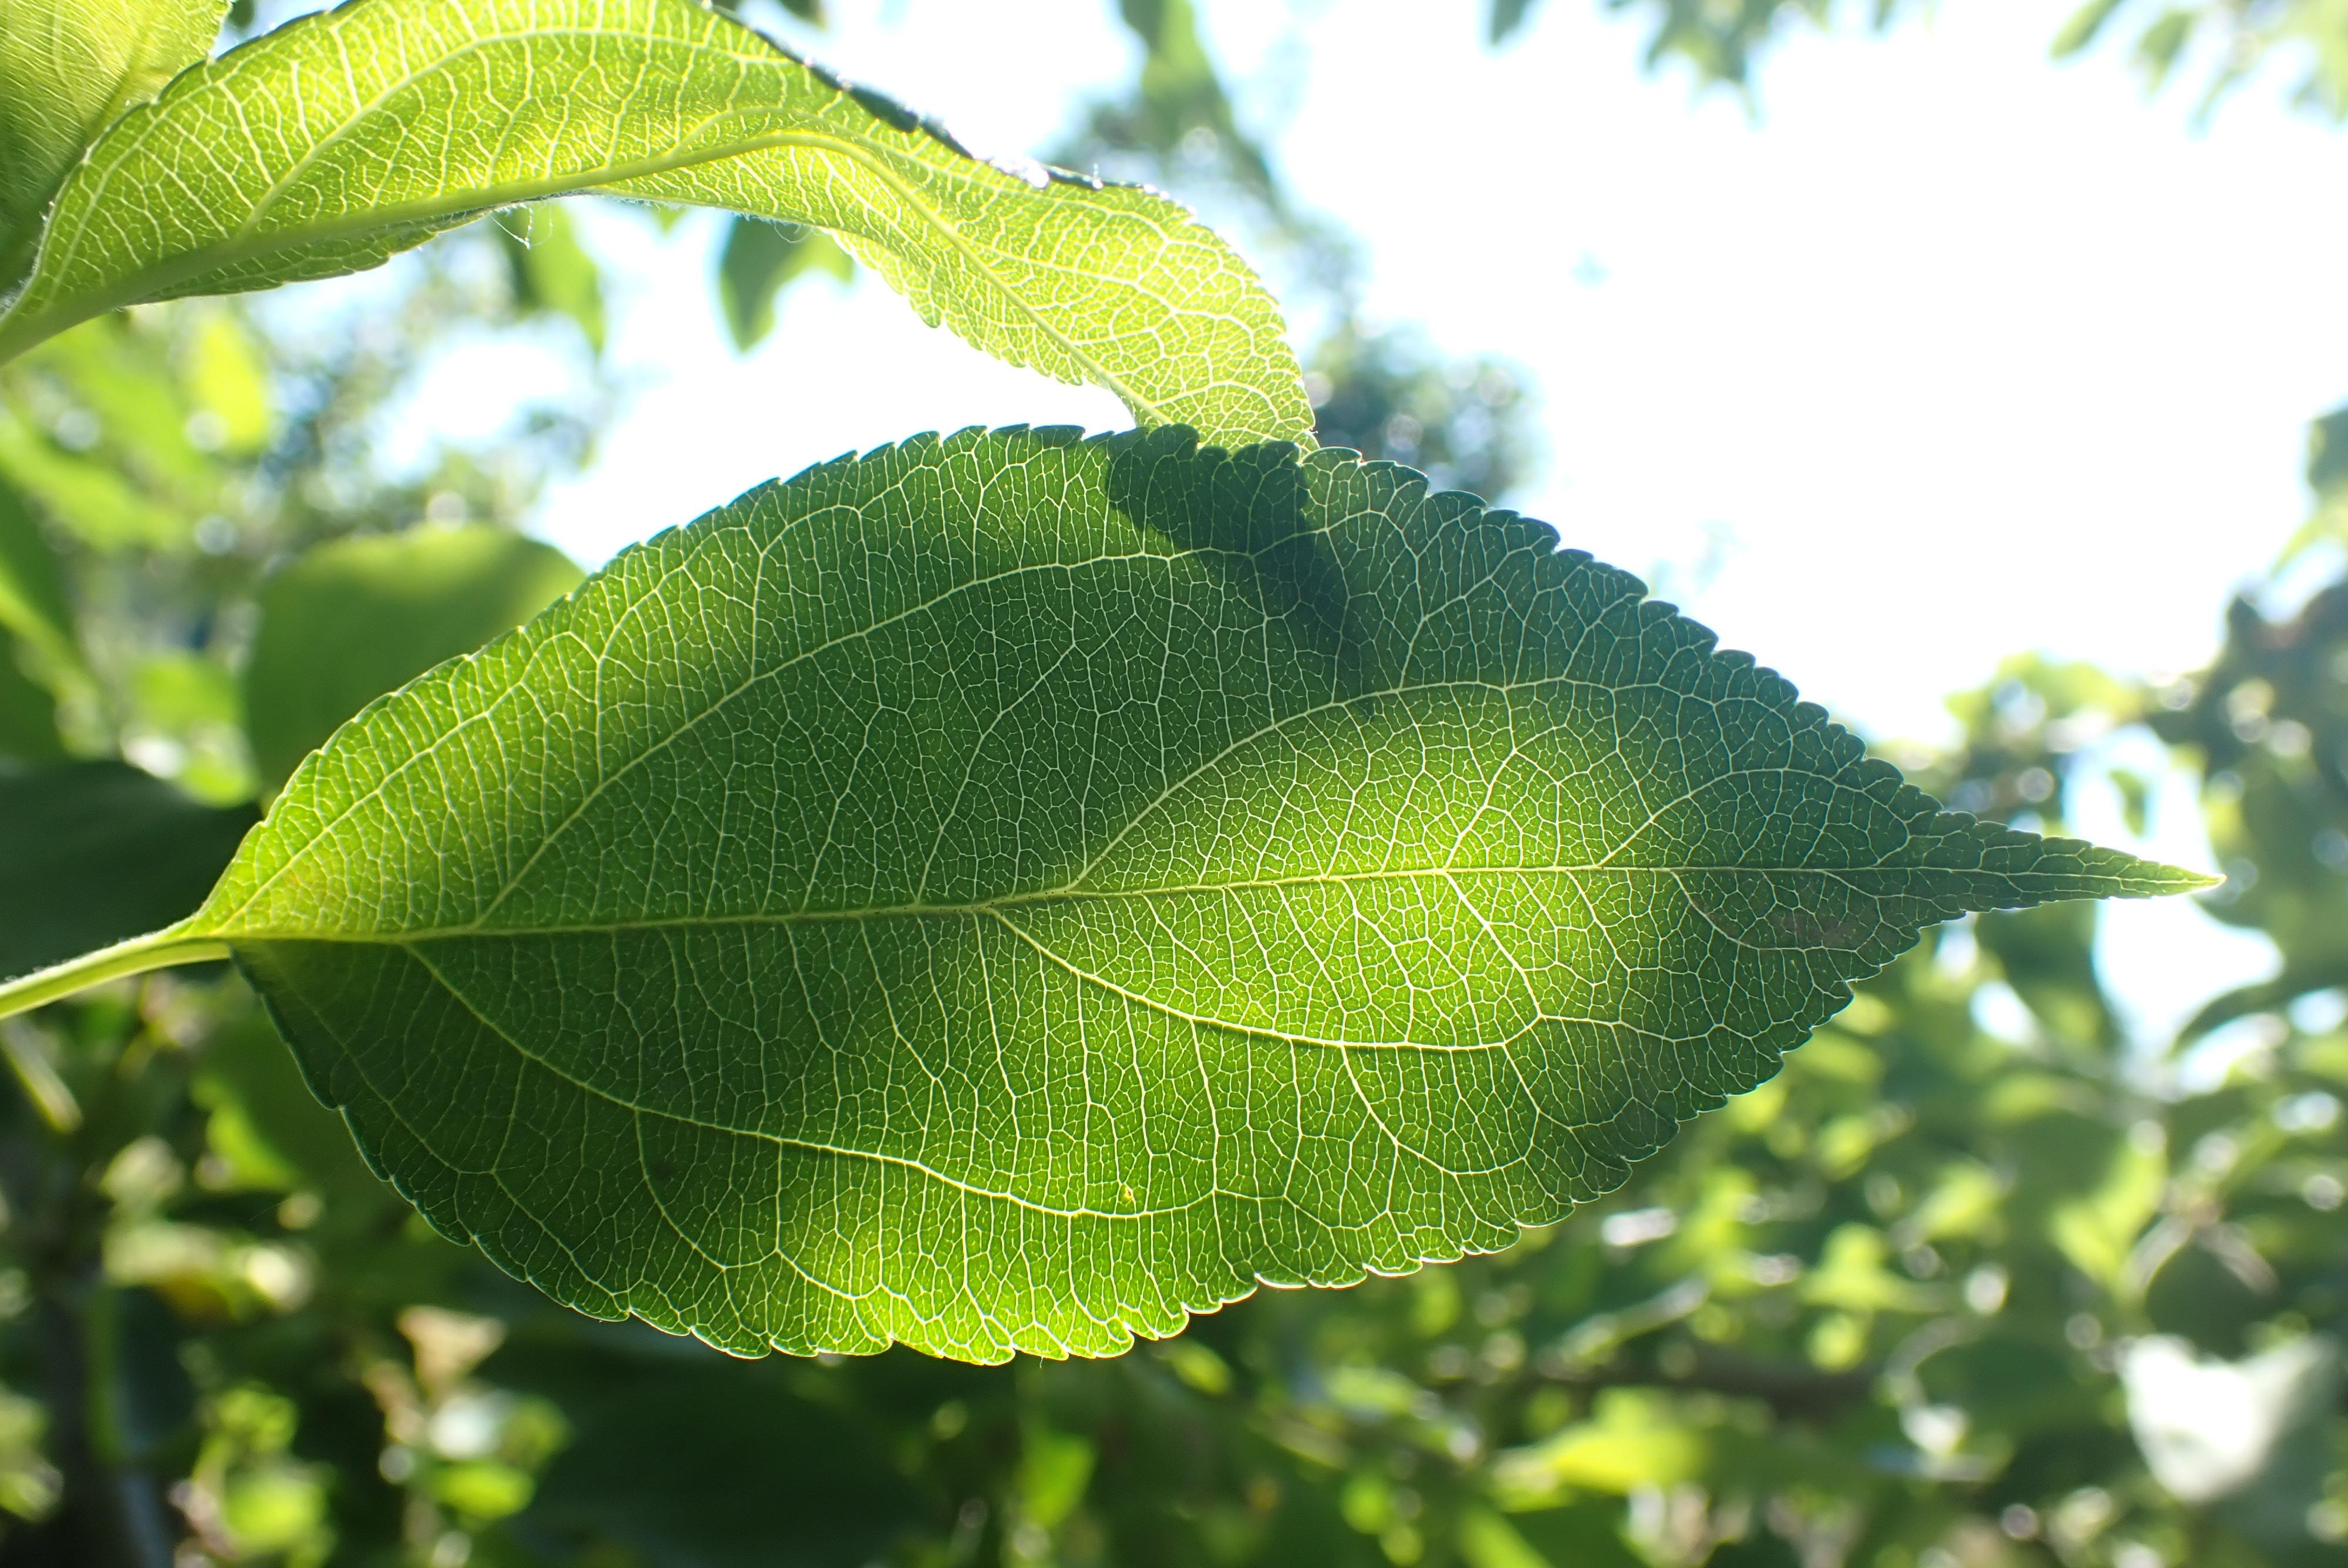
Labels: healthy